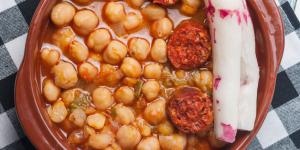
tipico cocido con pelotas murciano